Baffin Island

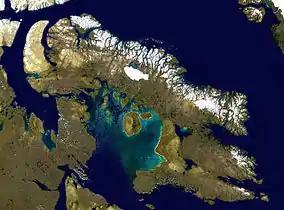
Satellite image of Baffin Island

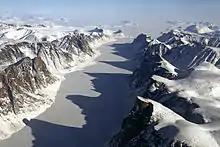
An ice-covered fjord on Baffin Island, with Davis Strait in the background

Nesting birds are summer land visitors to Baffin Island. Baffin Island is one of the major nesting destinations from the Eastern and Mid-West flyways for many species of migrating birds. Waterfowl include eiders, Canada goose, snow goose, cackling goose, and brant goose (brent goose). Shore birds include the phalarope, various waders (commonly called sandpipers), murres including Brünnich's guillemot, and plovers. Gull species also nest on Baffin Island and they include Sabine's gull, glaucous gull, herring gull and ivory gull.